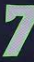
Number: 7